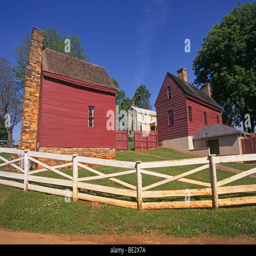
the home and farm of politician